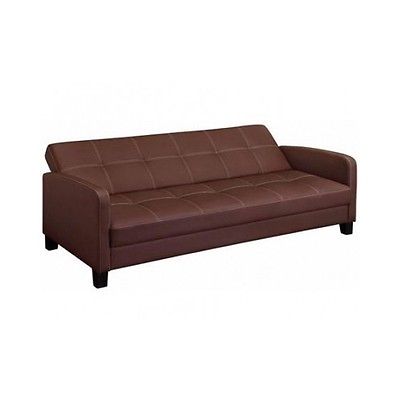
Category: sofa